Çatalhöyük

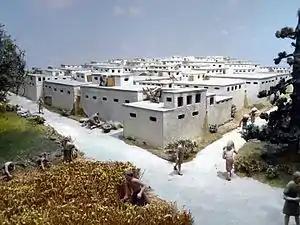
Model of the neolithic settlement (7300 BC) of Catal Höyük

The site was first excavated by James Mellaart in 1958. He later led a team which further excavated there for four seasons between 1961 and 1965. These excavations revealed this section of Anatolia as a centre of advanced culture in the Neolithic period. Excavation revealed 18 successive layers of buildings signifying various stages of the settlement and eras of history. The bottom layer of buildings can be dated as early as 7100 BC while the top layer of the later West Mound is from 5600 BC.